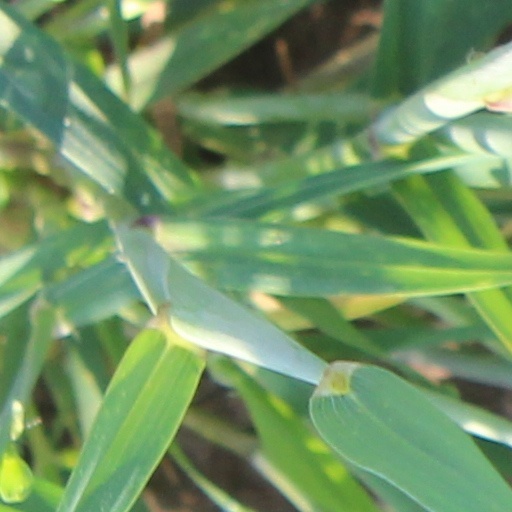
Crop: wheat